R-330Zh Zhitel

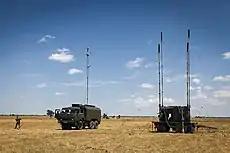
R-330Zh Zhitel ECW signal jammer, deployed on exercises

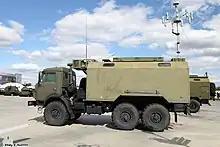
R-330Zh Zhitel ECW signal jammer, side view while parked at a military exhibition

The R-330Zh Zhitel is a mobile truck-mounted electronic warfare jamming communication station, manufactured by NVP Protek and fielded by the Armed Forces of the Russian Federation (AFRF). It is preferably deployed within range of the frontline, and is mounted on a Ural-43203 or KamAZ-43114 three-axle truck.